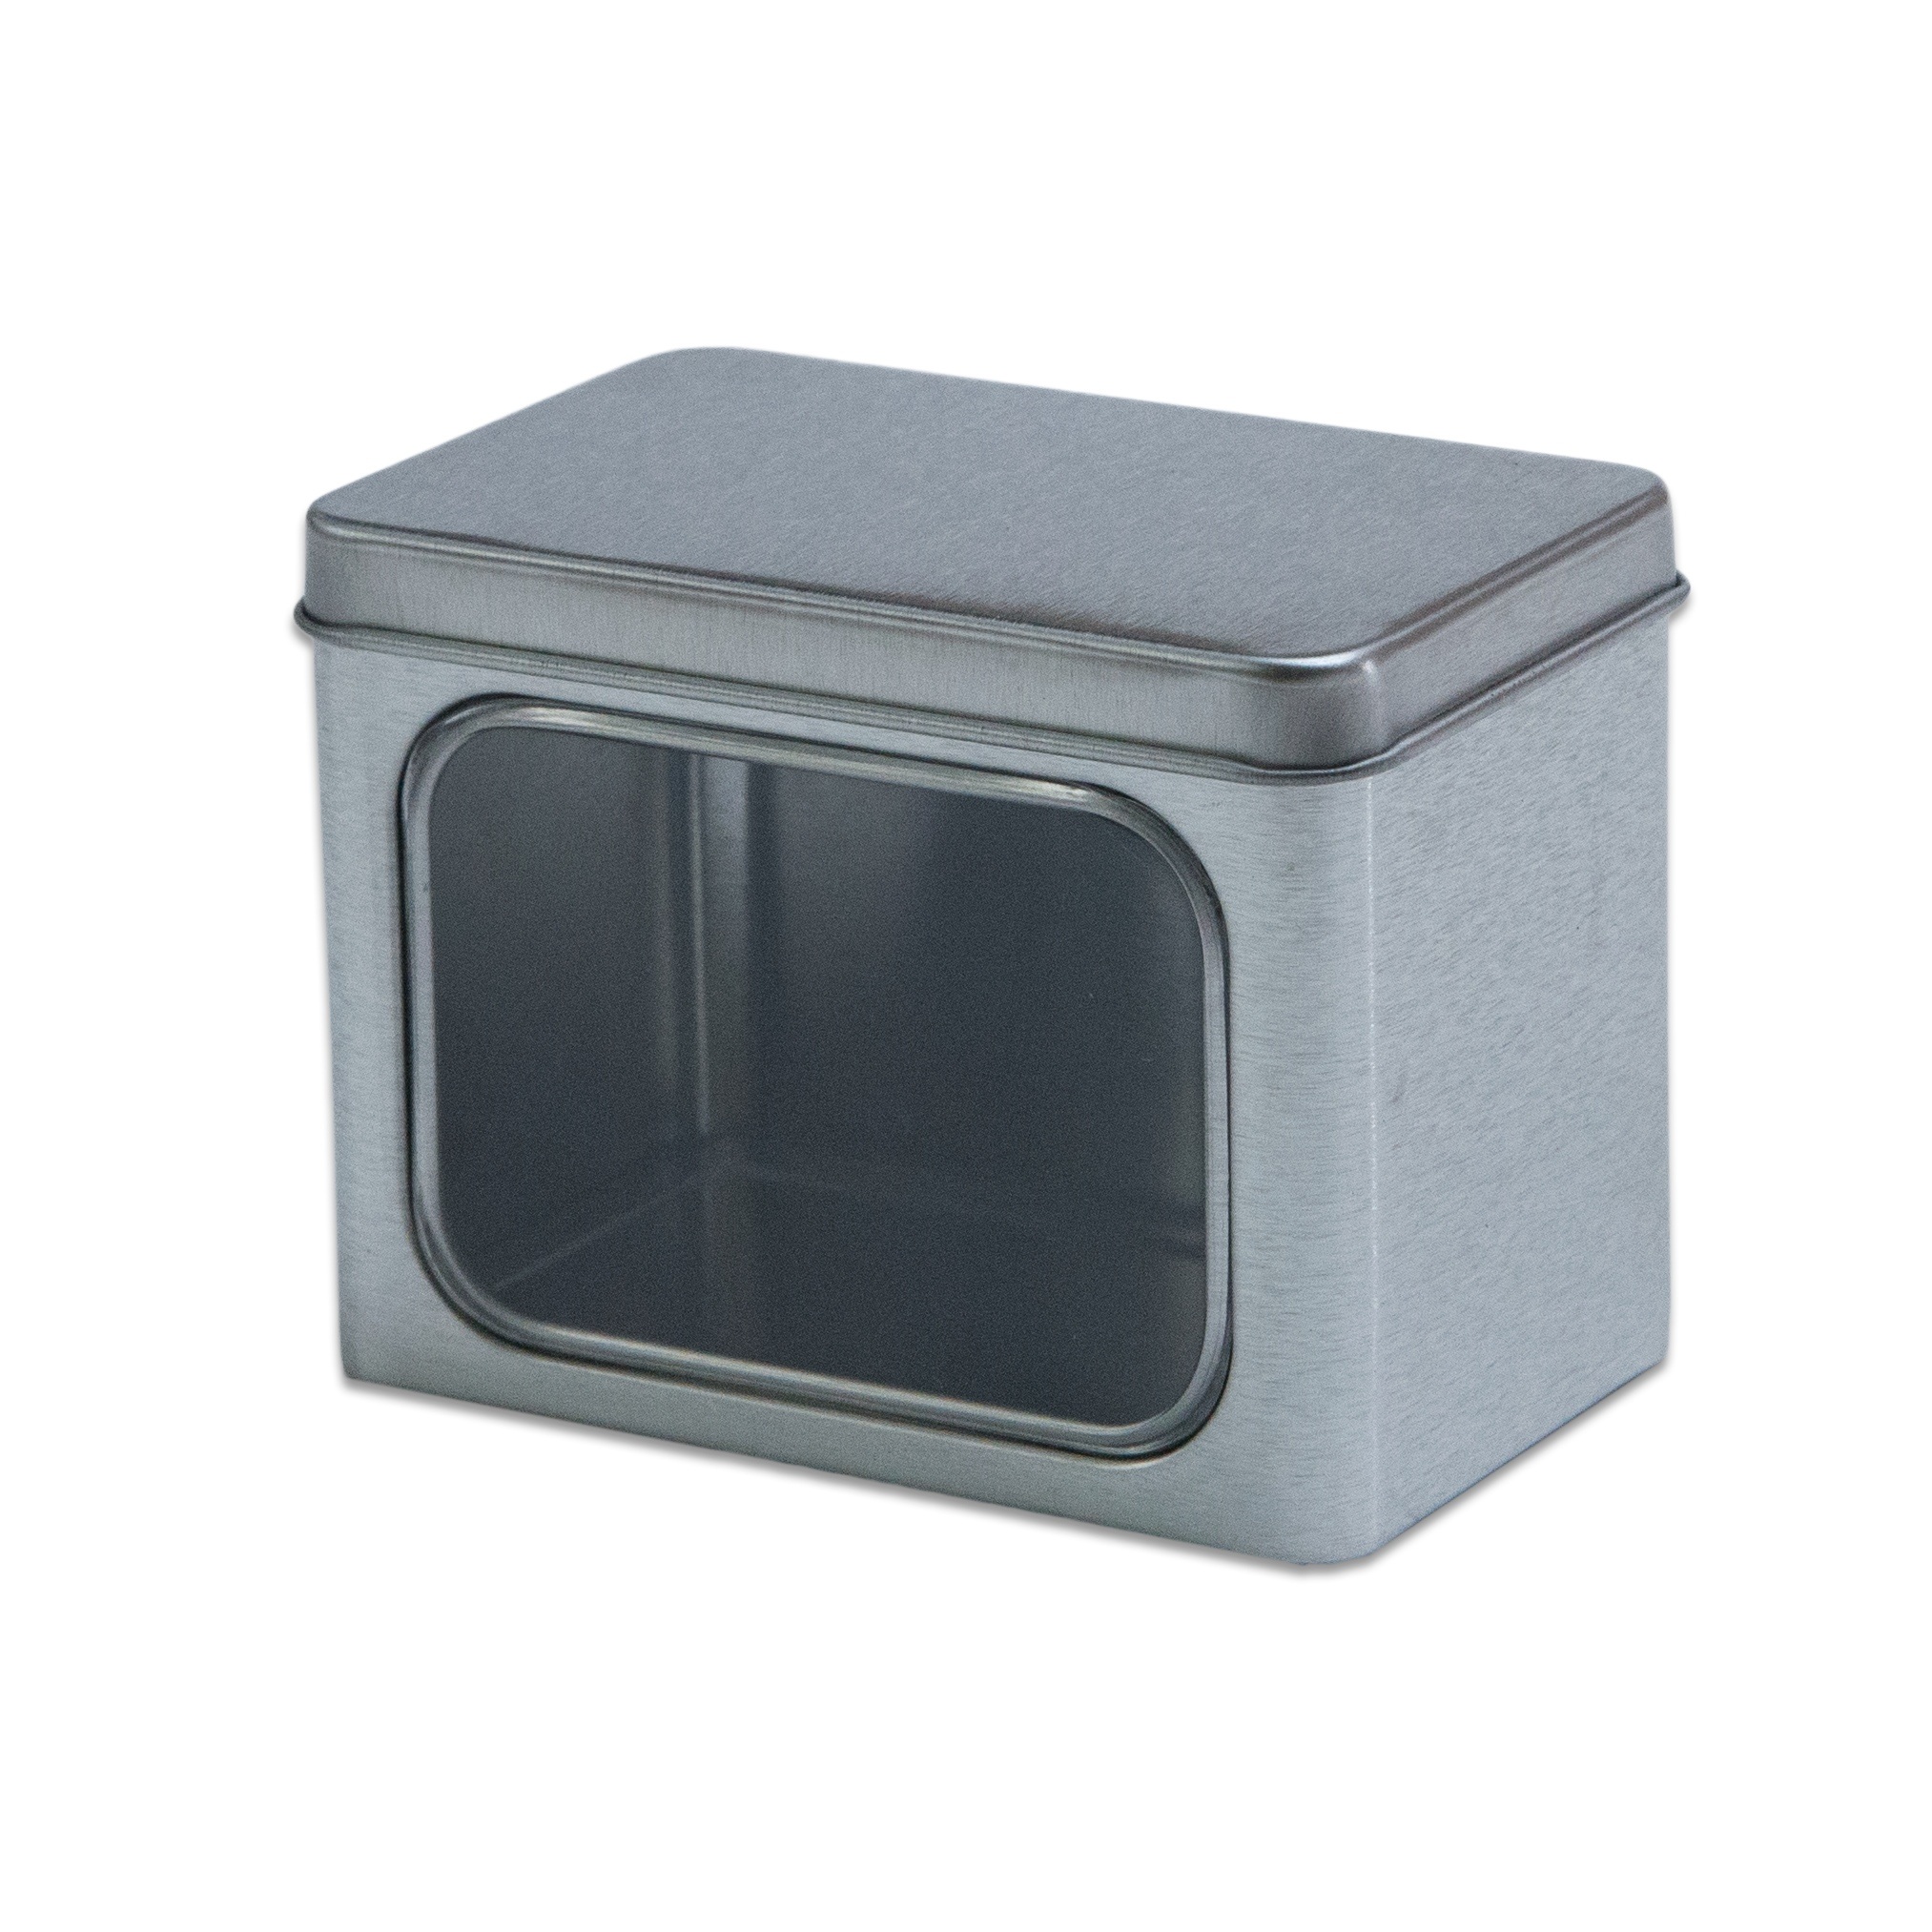
lighting, can, rectangle, shape, tin, square tin